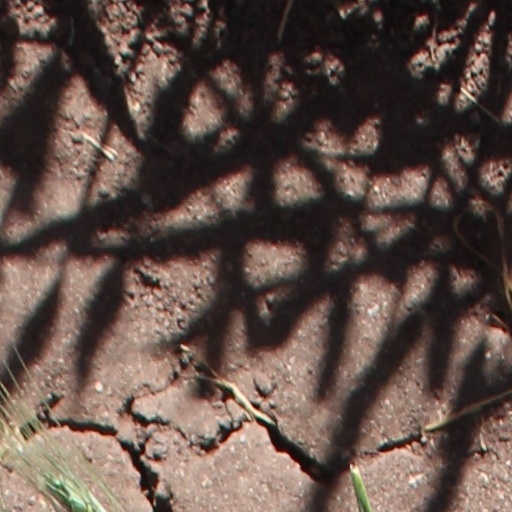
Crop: wheat